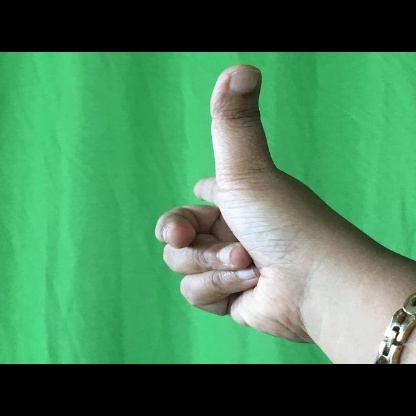
Mudra: Chandrakala